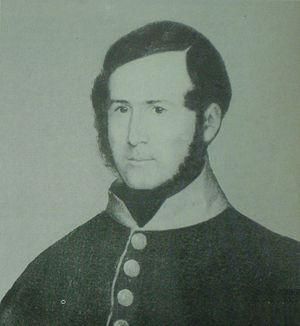
La bataille de Caseros, ou bataille de Monte Caseros, eut lieu le 3 février 1852 à Caseros, aujourd’hui Estación El Palomar, dans la moyenne banlieue ouest de Buenos Aires, en Argentine. Elle opposa l’armée de Buenos Aires, commandée par le dictateur unitaire Juan Manuel de Rosas, à la Grande Armée, emmenée par Justo José de Urquiza et constituée par une coalition d’opposants au régime de Rosas, avec le renfort de troupes brésiliennes et uruguayennes.